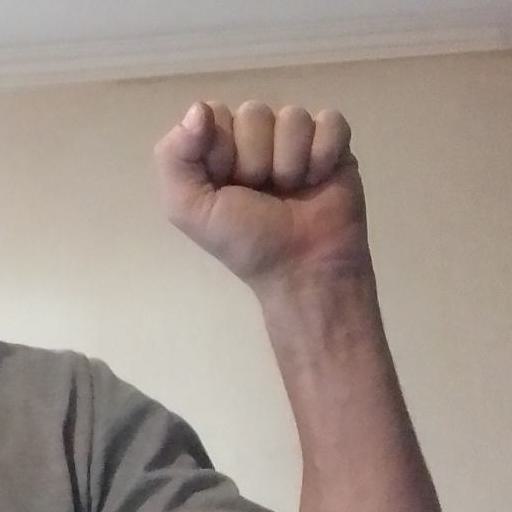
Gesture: fist